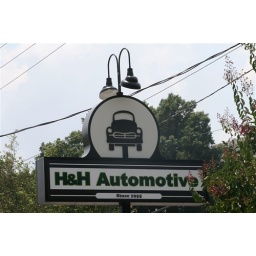
Custom light box with push-thru letters, router-carved truck and period lighting for a pylon sign in a historic district in Charlotte